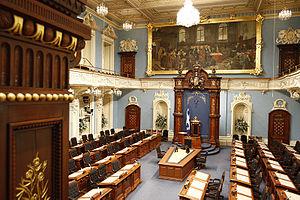
La Salle de l'Assemblée nationale du Parlement de Québec
Autrefois une société profondément catholique, le Québec s'est doté au cours du dernier siècle d'institutions publiques où l'on retrouve régulièrement la présence d'un ou des crucifix. La présence de ces crucifix dans les bâtiments publics suscite des débats, alors que la société québécoise s'est sécularisée depuis la Révolution tranquille, et entre en contradiction, aux yeux de certains, avec la volonté de proclamer la laïcité de l'État.
Cet article traite des événements qui se sont produits durant l'année 1978 au Québec.
Cet article traite des événements qui se sont produits durant l'année 1984 au Québec.
La grève étudiante québécoise de 2012 désigne l'ensemble des événements, mouvement sociaux et perturbations induits par une grève étudiante générale et illimitée dans certains établissements d'enseignement supérieur québécois du 13 février au 7 septembre 2012. Cette grève étudiante, la plus longue et la plus imposante de l'histoire du Québec et du Canada, est principalement en réponse à l'augmentation projetée des droits de scolarité universitaires pour la période 2012 à 2017 dans le budget provincial 2012-2013 du gouvernement du Parti libéral de Jean Charest. L'élection du gouvernement péquiste de Pauline Marois le 4 septembre 2012 et l'annulation par décret de la hausse des frais de scolarité entraine de facto la cessation du conflit.
Le droit au Québec est l'ensemble des règles de droit qui s'appliquent sur le territoire du Québec. Le droit québécois est caractérisé par deux spécificités importantes. D'une part, il tombe sous la responsabilité partagée du Parlement fédéral et du Parlement du Québec. De par la Constitution du Canada, chacun des gouvernements est responsable du droit relativement à ses sphères de compétences. D'autre part, pour des raisons historiques, le droit québécois s'identifie à deux traditions juridiques : la tradition civiliste et la common law. De façon générale, le droit privé québécois correspond à la tradition civiliste, tandis que le droit public est davantage influencé par la common law. Toutefois, les nombreuses influences que les deux traditions ont eues les unes à travers les autres amènent le Québec à avoir un système juridique mixte.
La fusillade du 8 mai 1984 à l'hôtel du Parlement du Québec ou fusillade de l'Assemblée nationale s'est déroulée le 8 mai 1984 à l'hôtel du Parlement du Québec, à Québec.
René Marc Jalbert est un militaire et sergent d'arme québécois. Ancien membre des Forces armées canadiennes, il est, en 1971, adjoint au chef du Protocole, lequel relève du secrétariat des affaires intergouvernementales.
Le système de Westminster est un système parlementaire de gouvernement basé sur celui existant au Royaume-Uni. Il tire son nom du palais de Westminster, le siège du Parlement britannique.